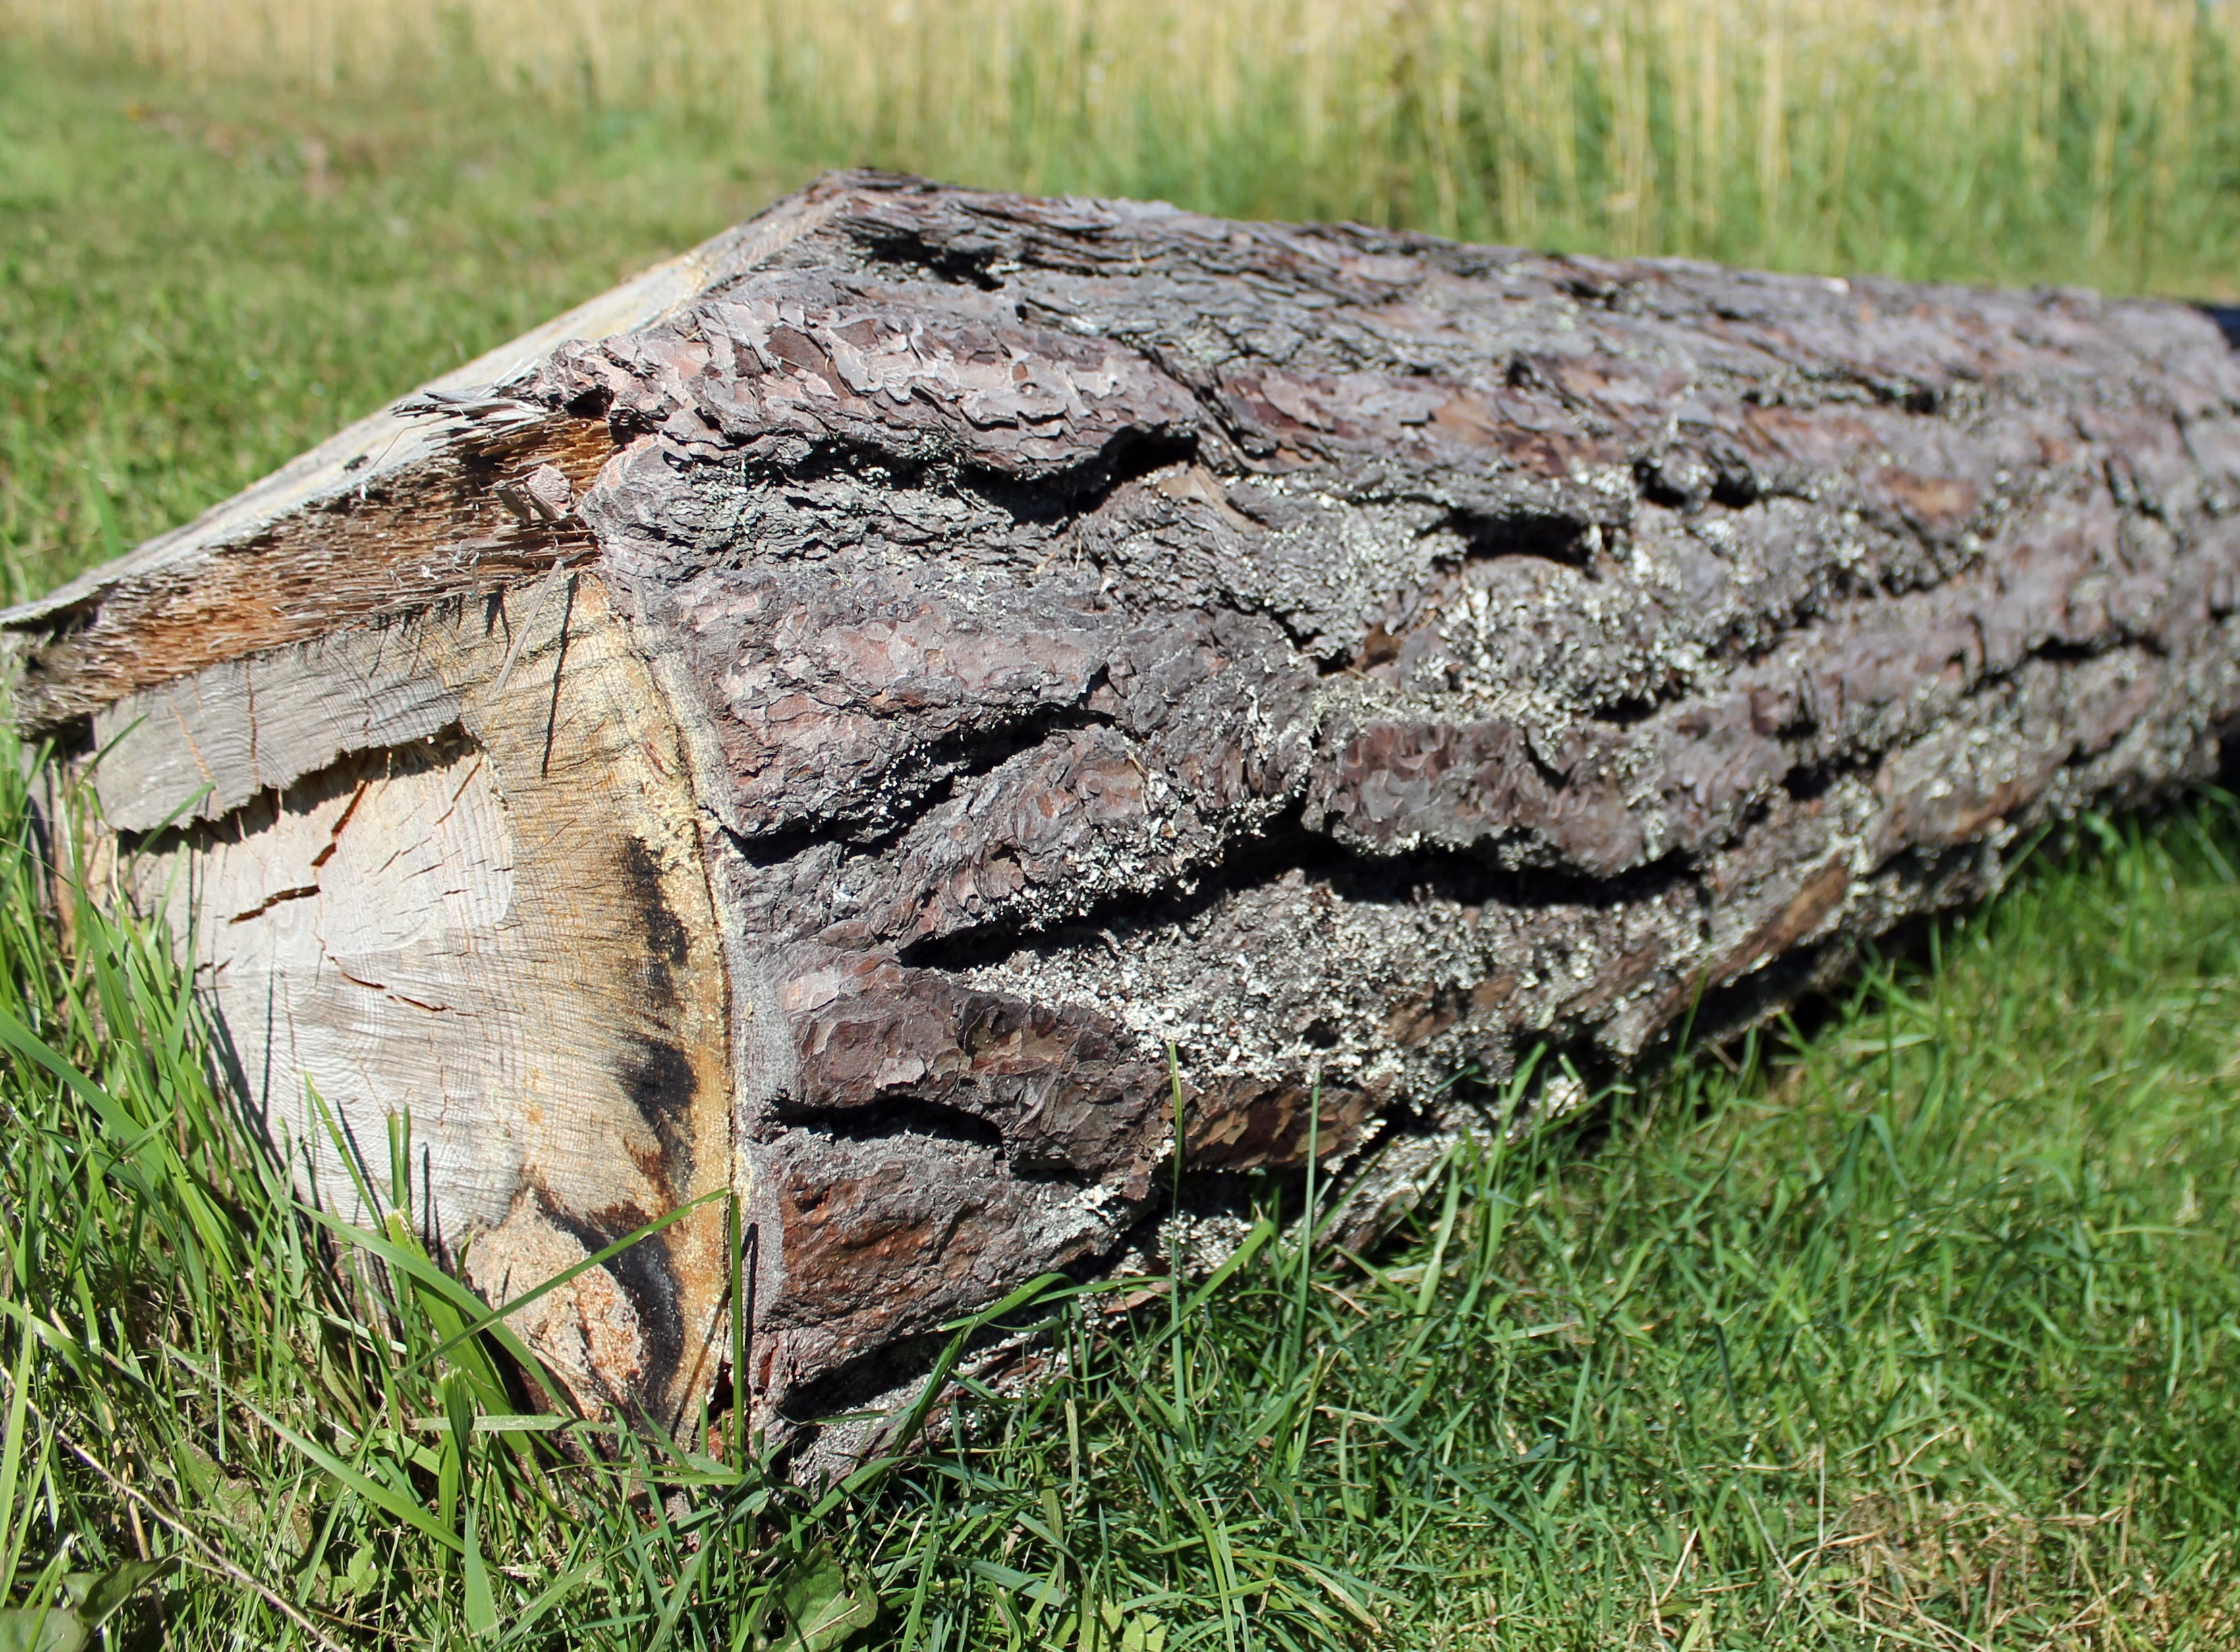
tree, grass, rock, plant, wood, lawn, trunk, bark, wildlife, log, green, soil, stone wall, lumber, tree trunk, cut, geology, boulder, timber, tree stump, woody plant